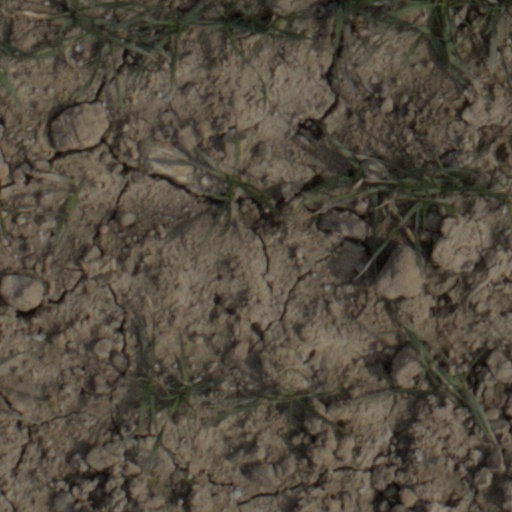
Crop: wheat